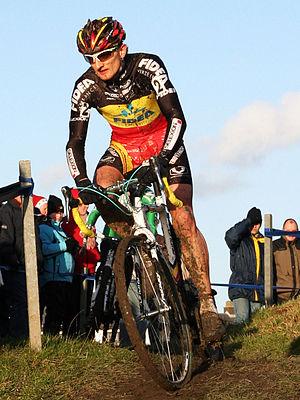
Bart Wellens, né le 10 août 1978 à Herentals, est un cyclo-crossman belge. De 2000 à 2004, il a été professionnel dans l'équipe cycliste SpaarSelect, devenue Fidea, puis Telenet-Fidea. Ses plus grandes victoires sont ses titres de champion du monde de cyclo-cross à Monopoli en 2003 et à Pontchâteau en 2004. Il a gagné également la coupe du monde 2002-2003 et le Superprestige en 2004.